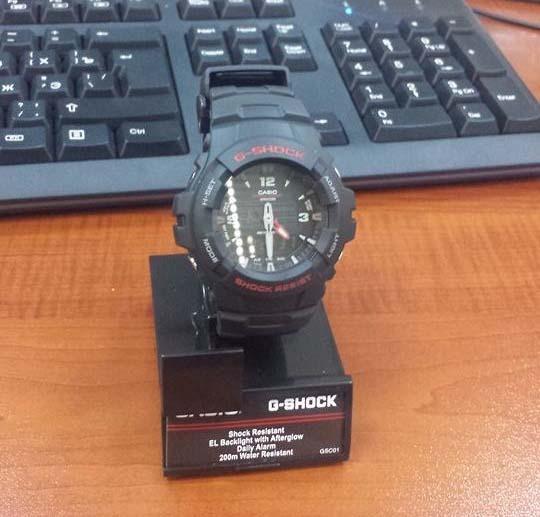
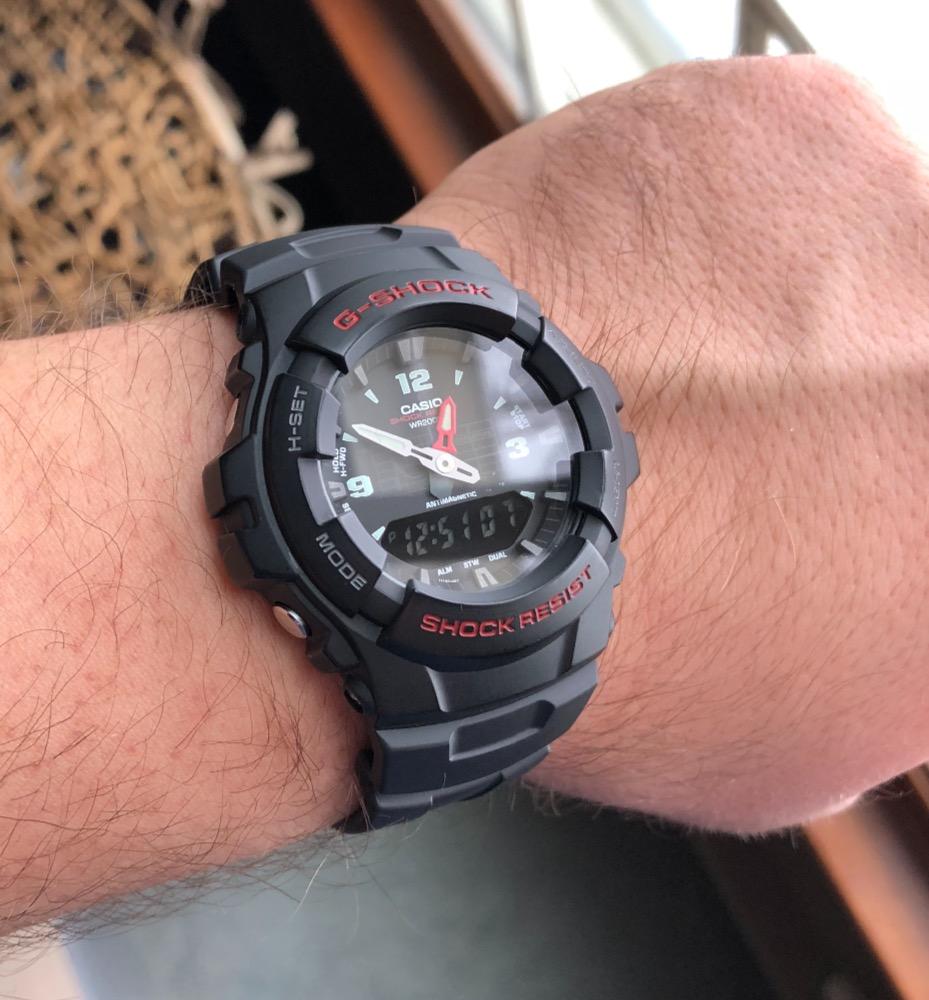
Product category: accessories_watch
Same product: yes